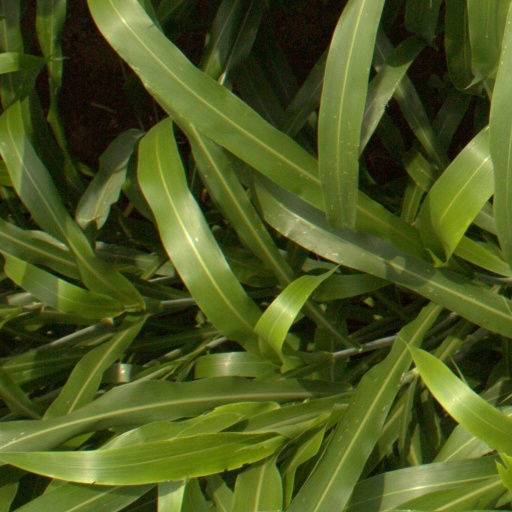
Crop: sorghum